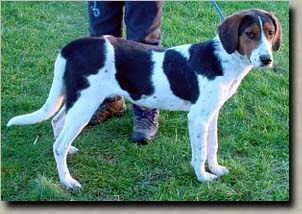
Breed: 216-n000063-Walker_hound